Goalball at the 1996 Summer Paralympics

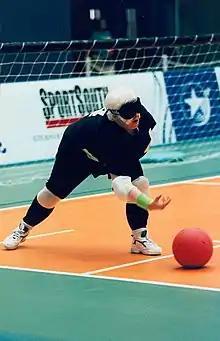
Australian goalballer Raelene Bock

Goalball at the 1996 Summer Paralympics consisted of men's and women's team events.